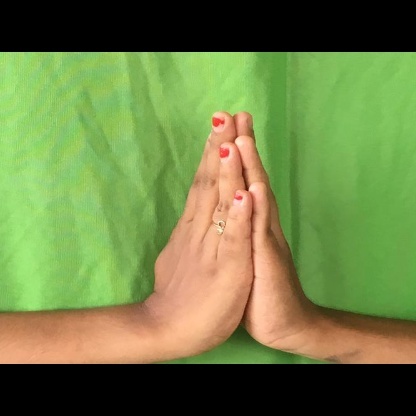
Mudra: Anjali